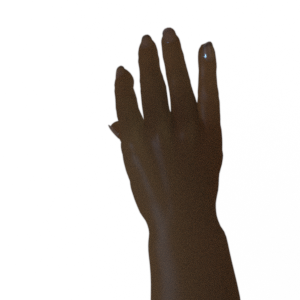
Label: paper